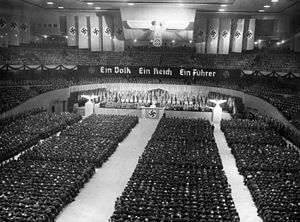
Danmark ved sommer-OL 1936 / Deltagere / Boksning
Indenfor i Deutschlandhalle, hvor bokseturneringen blev afholdt. Billedet viser hallen anvendt til møde i NSDAP afholdt i marts 1938.
Danmark deltog i sommer-OL 1936 i Berlin, Tyskland med 121 atleter, 105 mænd og 16 kvinder. For andet OL i træk vandt Danmark ingen guldmedaljer, men to sølv- og tre bronzemedaljer.